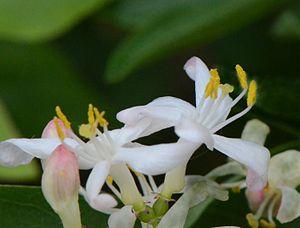
Lonicera tatarica, fleur, Jardin des Plantes de Paris
Le Chèvrefeuille de Tartarie est un arbuste caduc de la famille des Caprifoliaceae, à port dressé et buissonnant. Originaire du sud de la Russie à l'Asie centrale et orientale, c'est un arbuste très rustique qui est cultivé comme plante d'ornement.